Polish–Soviet War

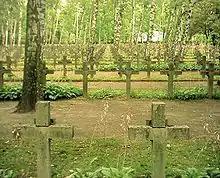
Graves of Polish soldiers killed during the Battle of Warsaw, Powązki Military Cemetery

Their losses during and after the Battle of Warsaw made the Soviets offer the Polish peace delegation substantial territorial concessions, including Minsk and other areas occupied by Polish forces. Polish resources were also exhausted and Polish public opinion wanted a settlement. Piłsudski and his camp were opposed to the peace process and wanted the warfare to continue to make a realization of the "Intermarium" concept possible. Fulfilment of Piłsudski's territorial and political ideas was precluded already on 11 September 1920, when the Defense Council voted on Poland's border expectations. Despite the positive outcome of the Battle of Warsaw, Piłsudski's political position remained weak and he was unable to prevent developments that meant ruin to his long-held vision of a grand Polish-led alliance.